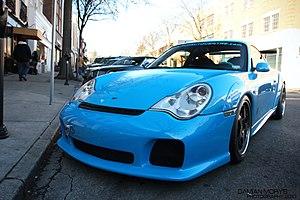
RUF est un constructeur automobile allemand, spécialisé l'optimisation des véhicules Porsche. Il est particulièrement célèbre pour avoir créé la CTR, surnommée « Yellow Bird ».